Wreaths and crowns in antiquity

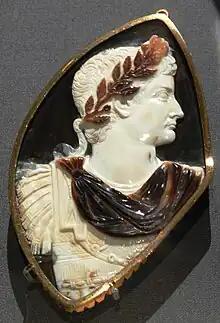
Cameo of the Roman emperor Tiberius wearing a laurel wreath (Kunsthistorisches Museum)

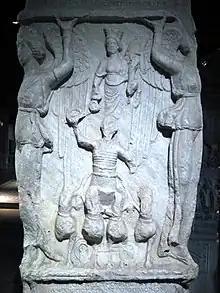
The "tyche" of Constantinople, wearing a "corona muralis", awards Porphyrius, in his "quadriga", a laurel wreath in the Hippodrome, carved on a base for a commemorative statue of the charioteer in the Hippodrome itself (Istanbul Archaeology Museums)

In classical and late antiquity wreaths or crowns usually made of vegetation or precious metals were worn on ceremonial occasions and were awarded for various achievements. The symbolism of these different types of wreaths depended on their composition; different crowns were worn and awarded for different purposes. Such wreaths or crowns were represented in classical architecture, in ancient Greek art and sculpture, and in Roman art and sculpture. As well as being awarded for merit and military conduct, they were worn by orators, priests performing sacrifices, by the chorus in ancient Greek drama, and by attendees of a symposium.